Northpark Mall (Mississippi)

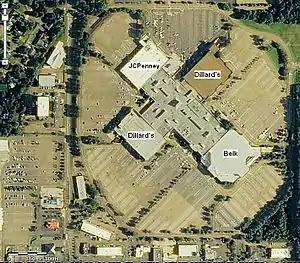
Aerial view of Northpark Mall with anchor tenants in 2014

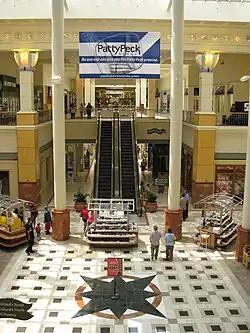
Center Court, June 2010

Northpark is a two-level enclosed shopping mall located on County Line Road in Ridgeland, Mississippi, United States. It is managed and co-owned by Pacific Retail Capital Partners. Mississippi’s premier indoor shopping destination, Northpark is home to more than 120 stores and specialty shops. Northpark recently completed a redevelopment.